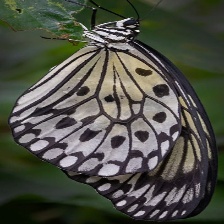
Species: PAPER KITE